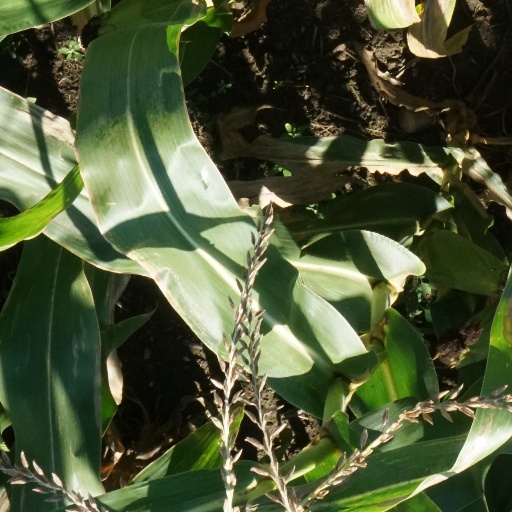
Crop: maize; corn